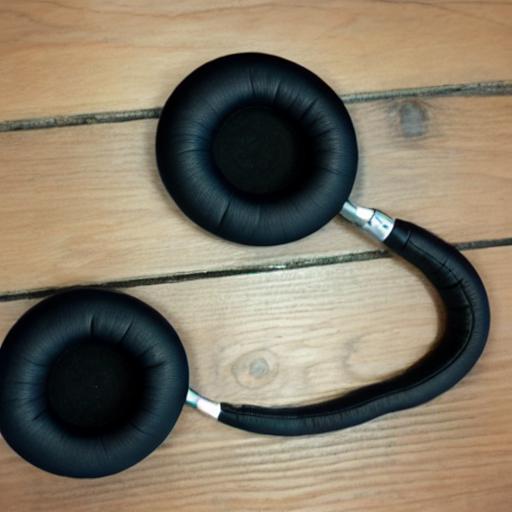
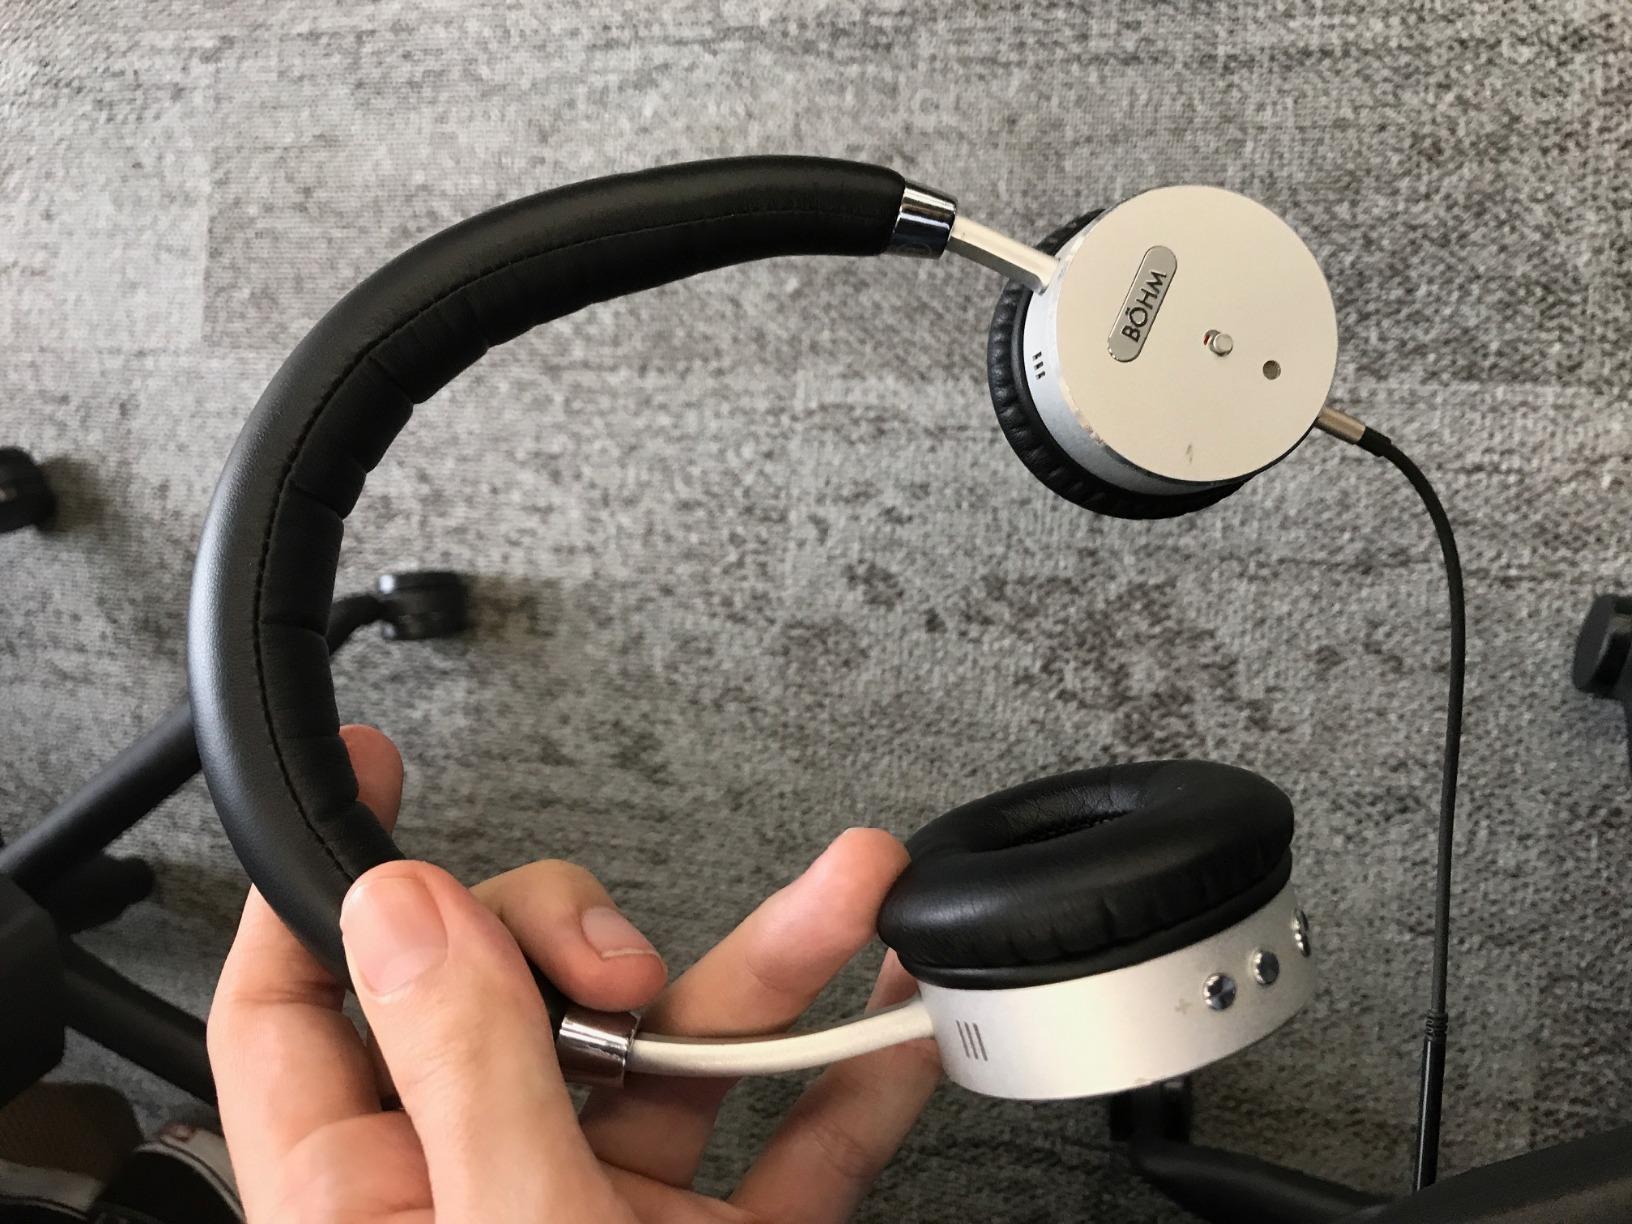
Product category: headphones
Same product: no